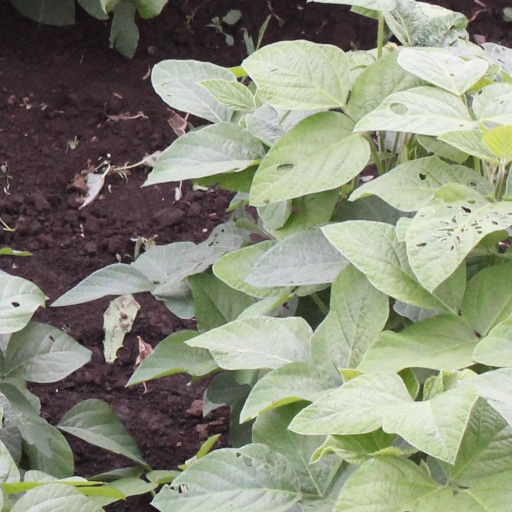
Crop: soybean